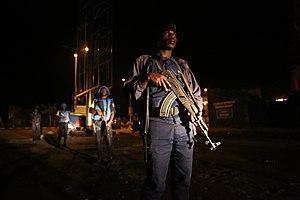
La Police nationale congolaise est la police en fait et en droit sur tout l’ensemble du territoire de la République démocratique du Congo. Elle a été créée le 22 avril 1997 pour remplacer la gendarmerie nationale et la garde civile. Elle comprend 118 421 employés et présente un budget de 237.845.845.452 Franc Congolais~257.130.643 $ US en 2015.